Maritime transport

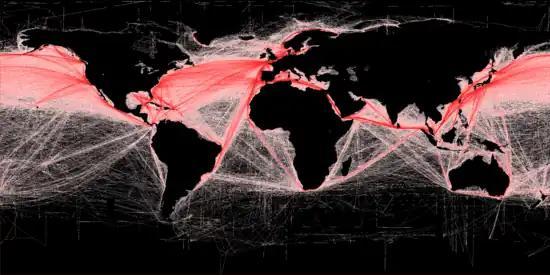
This map of shipping routes illustrates the relative density of commercial shipping in the world's oceans.

A nation's shipping fleet (variously called merchant navy, merchant marine, or merchant fleet) consists of the ships operated by civilian crews to transport passengers or cargo from one place to another. Merchant shipping also includes water transport over the river and canal systems connecting inland destinations, large and small. For example, during the early modern era, cities in the Hanseatic League began taming Northern Europe's rivers and harbors. Similarly, the Saint Lawrence Seaway connects the port cities on the Great Lakes in Canada and the United States with the Atlantic Ocean shipping routes, while the various Illinois canals connect the Great Lakes and Canada with New Orleans. Ores, coal, and grains can travel along the rivers of the American midwest to Pittsburgh or to Birmingham, Alabama. Professional mariners are known as merchant seamen, merchant sailors, and merchant mariners, or simply seamen, sailors, or mariners. The terms "seaman" or "sailor" may also refer to a member of a country's martial navy.